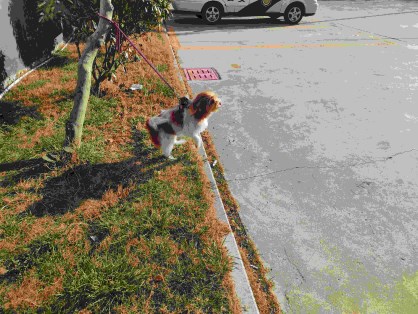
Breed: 3336-n000121-chinese_rural_dog